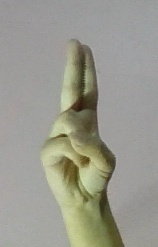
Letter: taa